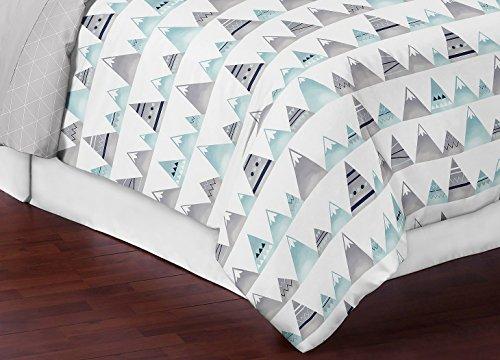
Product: Sweet Jojo Designs 3-Piece Navy Blue, Aqua and Grey Aztec Mountains Boy or Girl Full/Queen Kid Childrens Teen Bedding Comforter Set
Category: Home & Kitchen | Bedding | Kids' Bedding | Comforters & Sets | Comforter Sets
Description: Dimensions: Lightweight Comforter - Full/Queen 86in x 86in, Standard Shams 20in x 26in.
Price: $99.99
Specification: ProductDimensions:86x86x1.5inches|ItemWeight:4.88pounds|ShippingWeight:4.88pounds(Viewshippingratesandpolicies)|Department:baby-girls|Manufacturer:JojoDesigns,LLC|ASIN:B0775Y4D7Z|Itemmodelnumber:B075LW9WP7